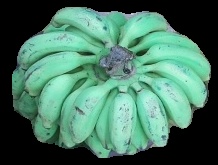
Variety: elakki-bale
Grade: grade3